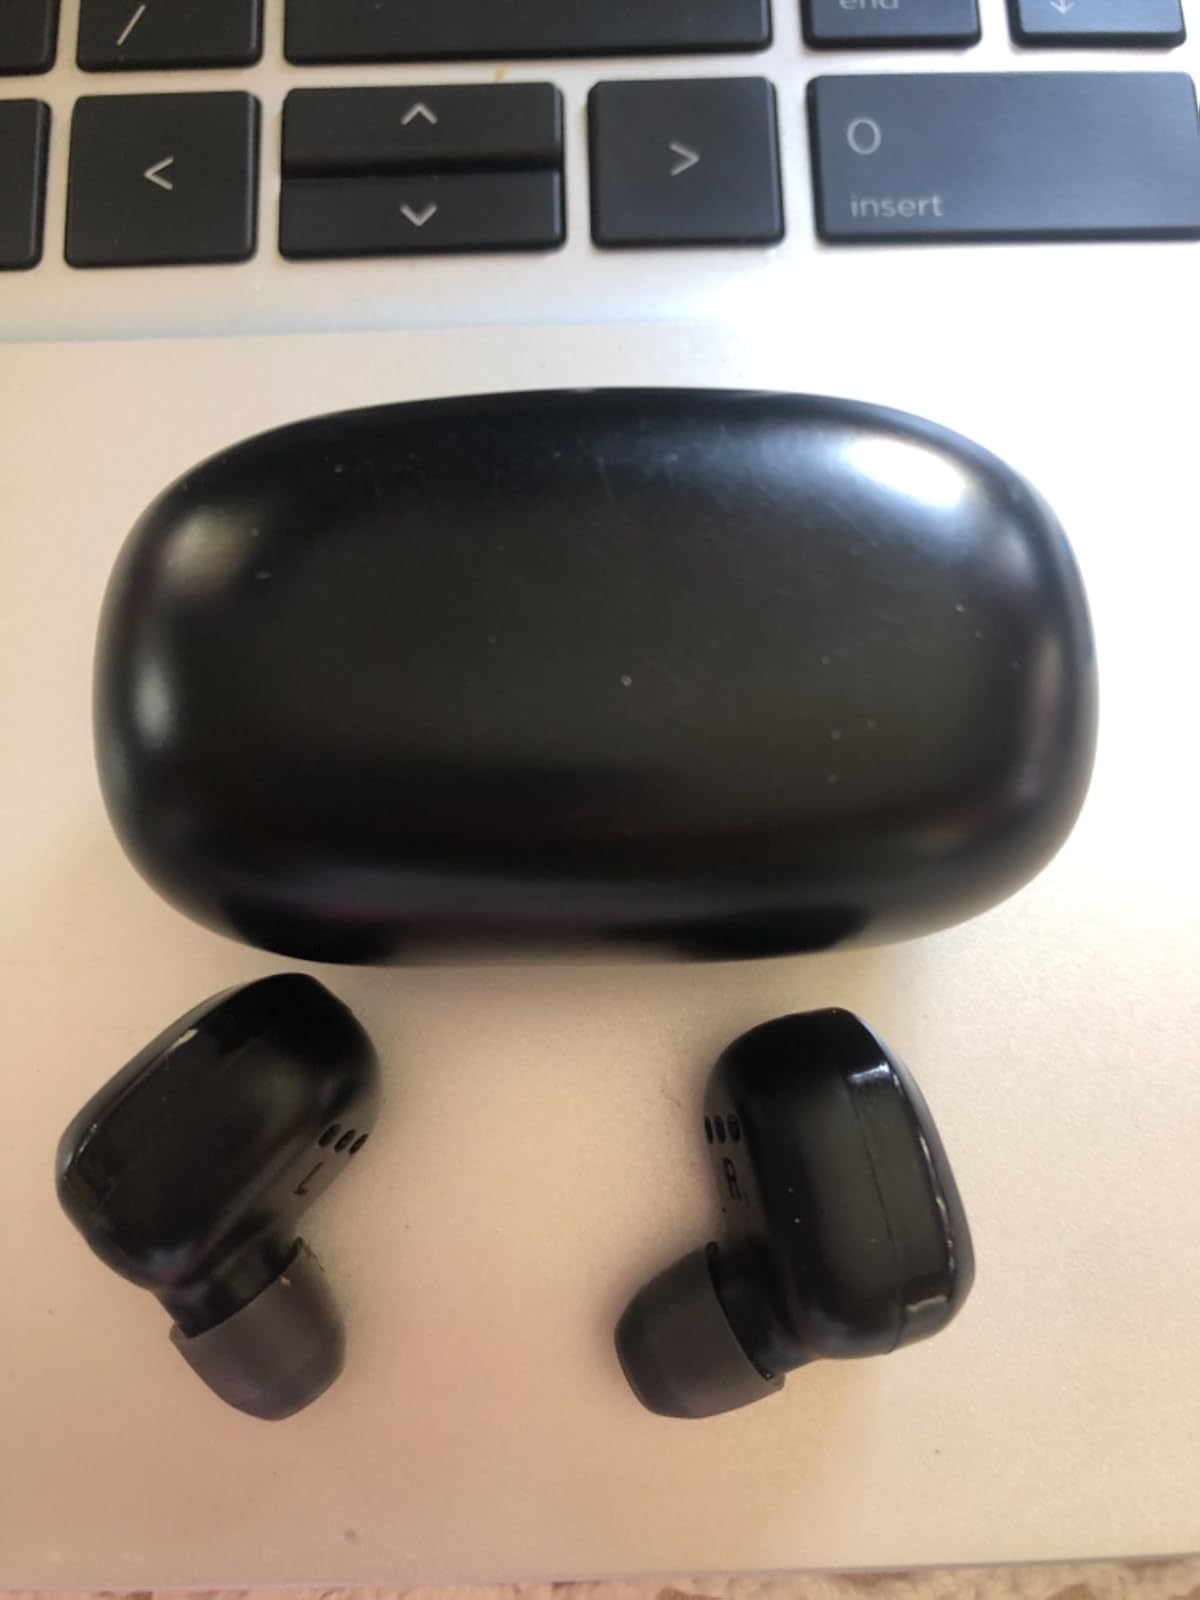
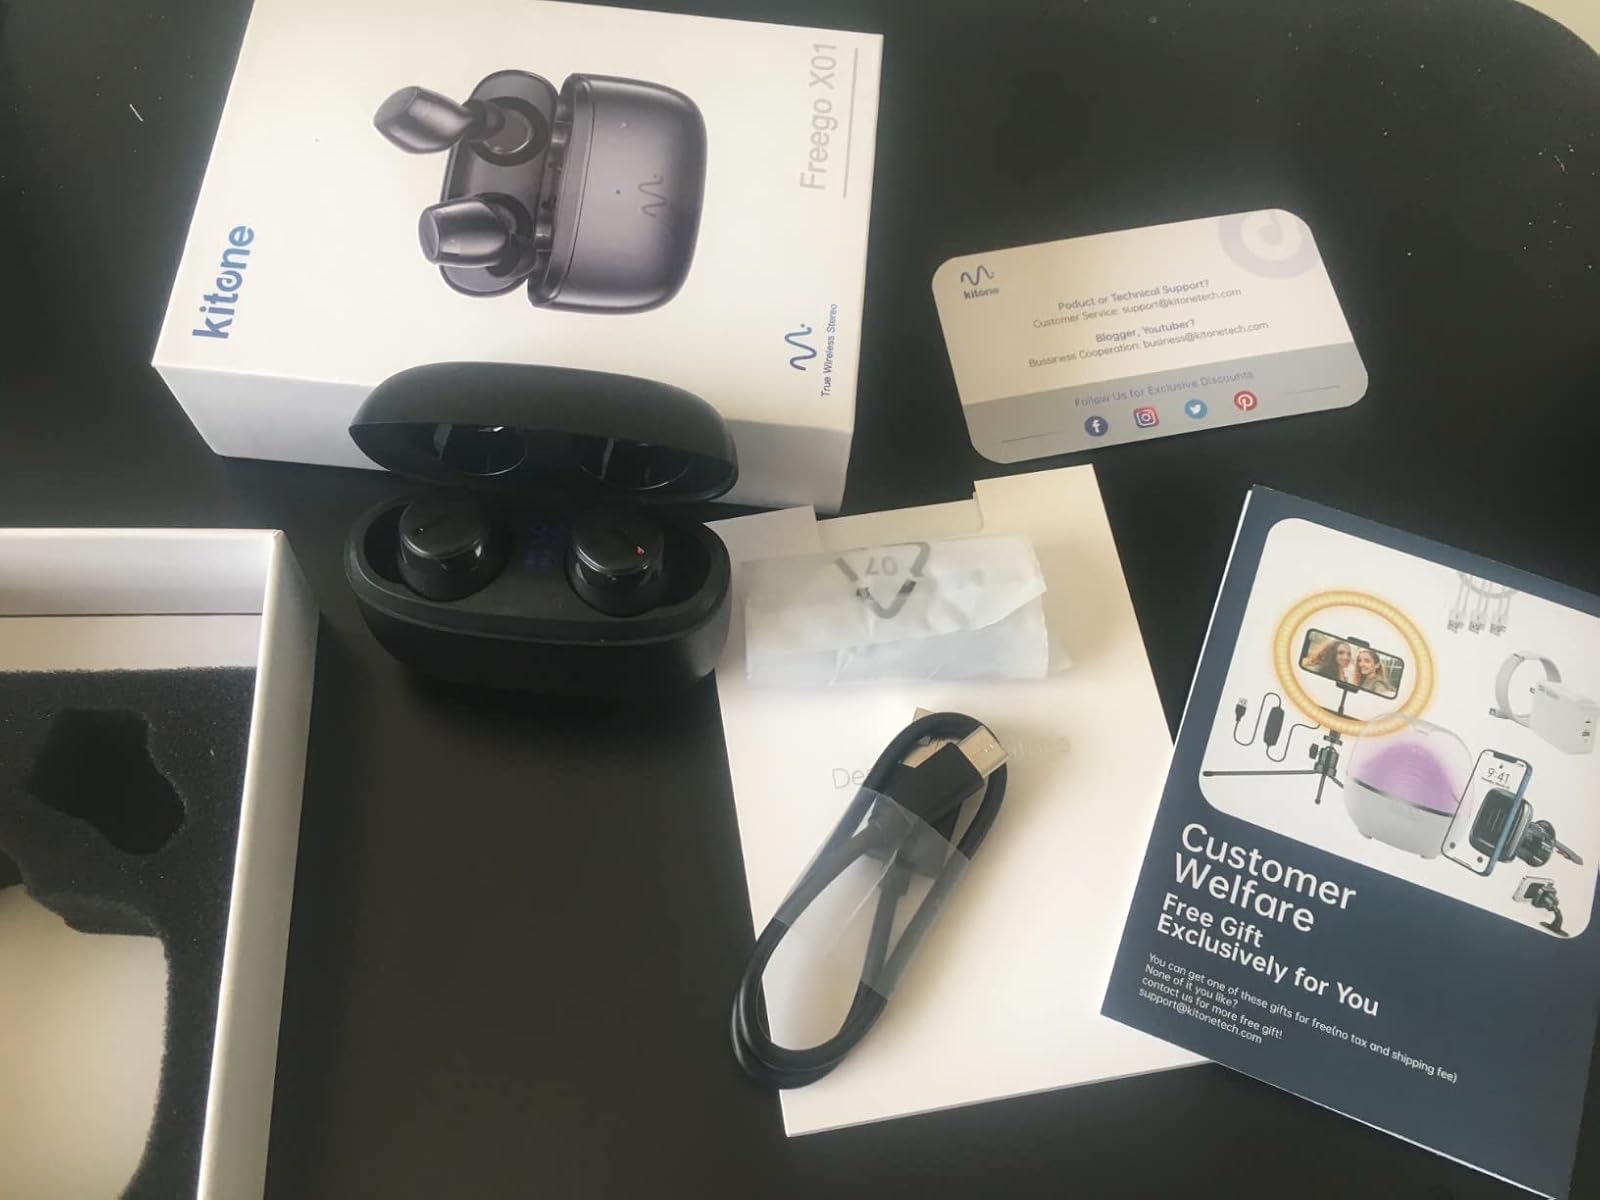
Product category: earbuds
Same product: no